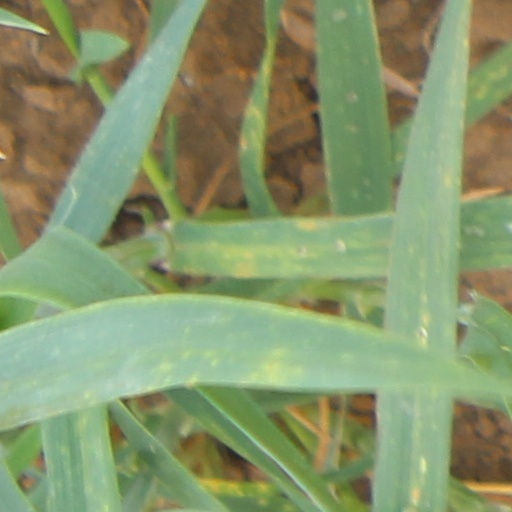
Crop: wheat